General Council of the Trades Union Congress

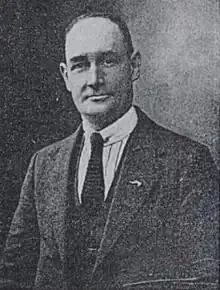
William R. Townley, member from 1930 to 1937

The Textiles Group was originally Group 10: Textiles (other than cotton). Although there were a wide variety of unions - 18 in 1934 - the National Union of Textile Workers (NUTW), and then its successor, the National Union of Dyers, Bleachers and Textile Workers (NUDBTW), almost always won the seat. In 1968, the cotton group was merged in, forming Group 11: Textiles, and while the dyers generally won the seat (latterly as a section of the Transport and General Workers' Union (TGWU), the main cotton workers' union, the National Union of Textile and Allied Workers (NUTAW), held it for a few years.